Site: brandenburg
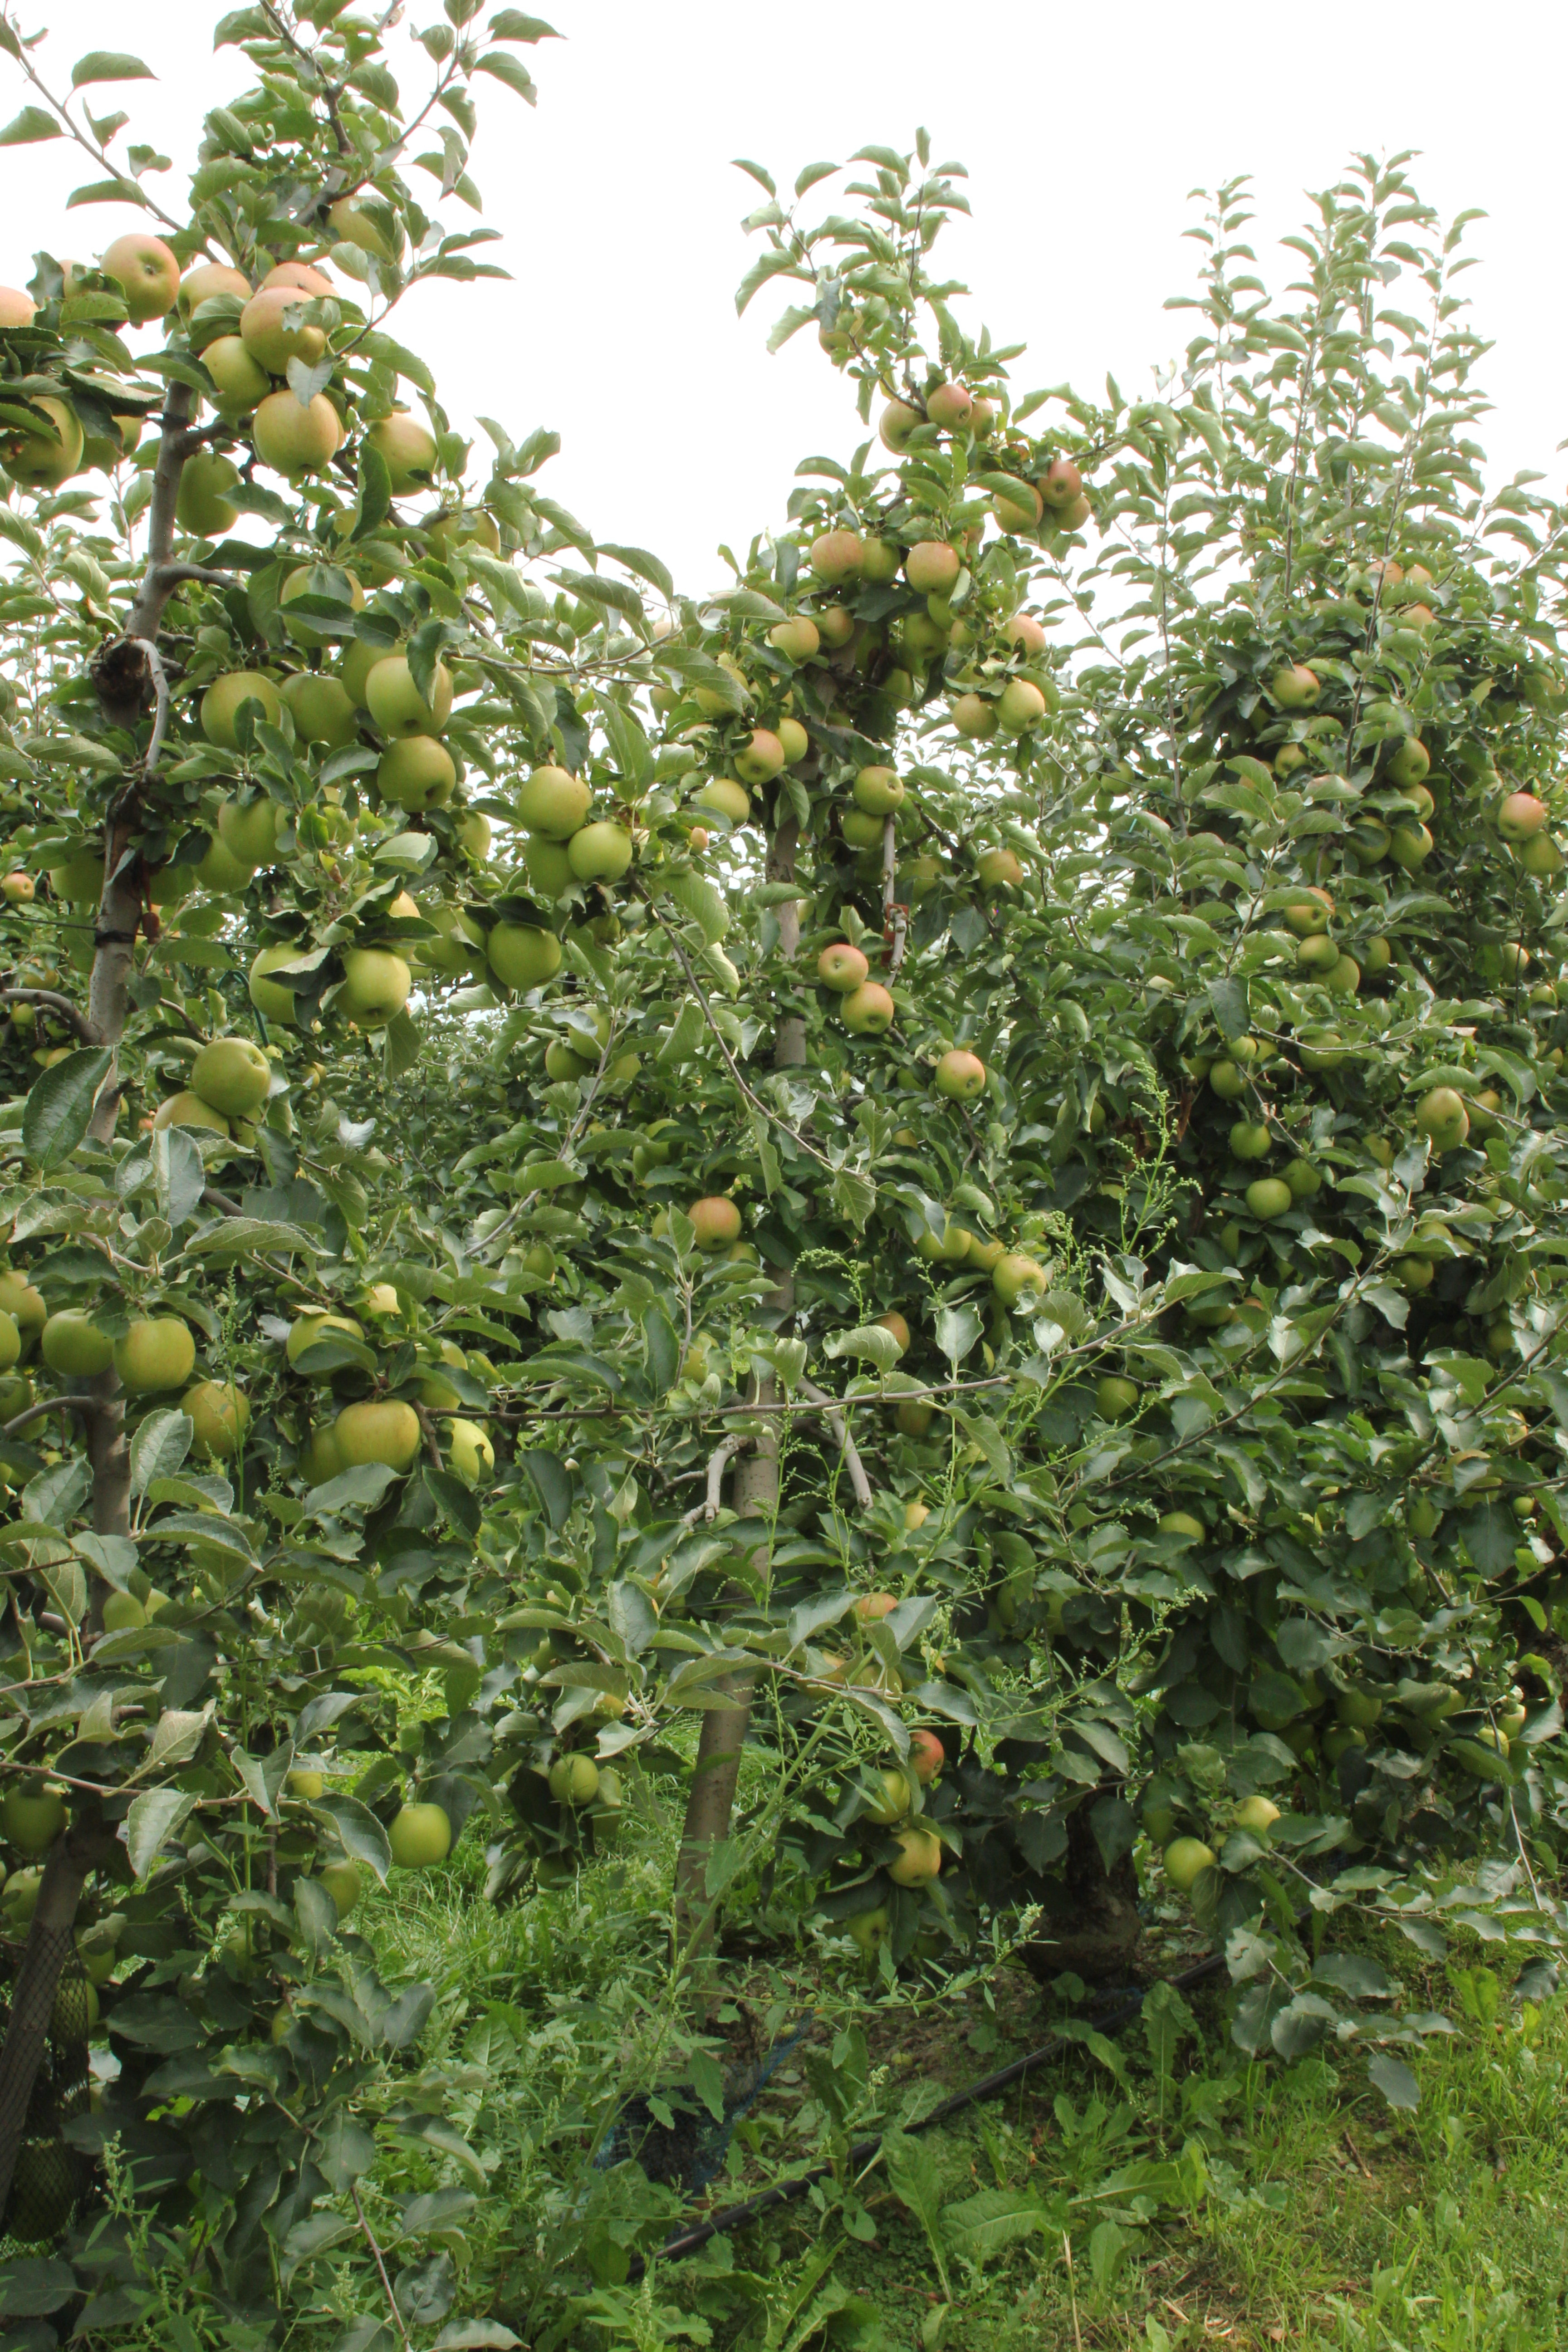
Growth stage (BBCH 87): Maturity of fruit and seed